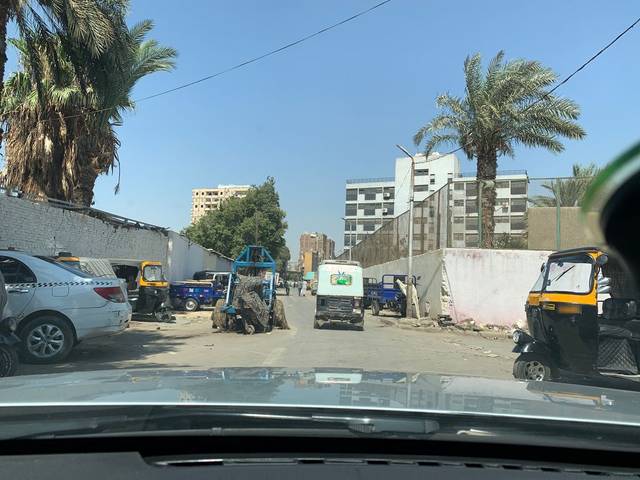
Region: Egypt
Coordinates: 30.083, 31.265